Harrisville, Queensland

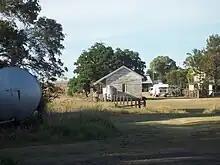
The former Harrisville railway station, 2009

In 1839, a survey baseline of was marked out on the floodplain, then known as "Normanby Plains", which now forms part of Harrisville, together with Wilsons Plains and Radford to the south. It was supervised by the surveyor Robert Dixon as the basis of a trigonometrical survey starting with Flinders Peak to the east and Mount Walker (then Mount Forbes) to the west, which began the accurate interior mapping of Queensland. A monument to this work "In the Steps of Our Forefathers" is situated just west of the Harrisville township on the Warrill View Peak Crossing Road, along where the baseline passed.